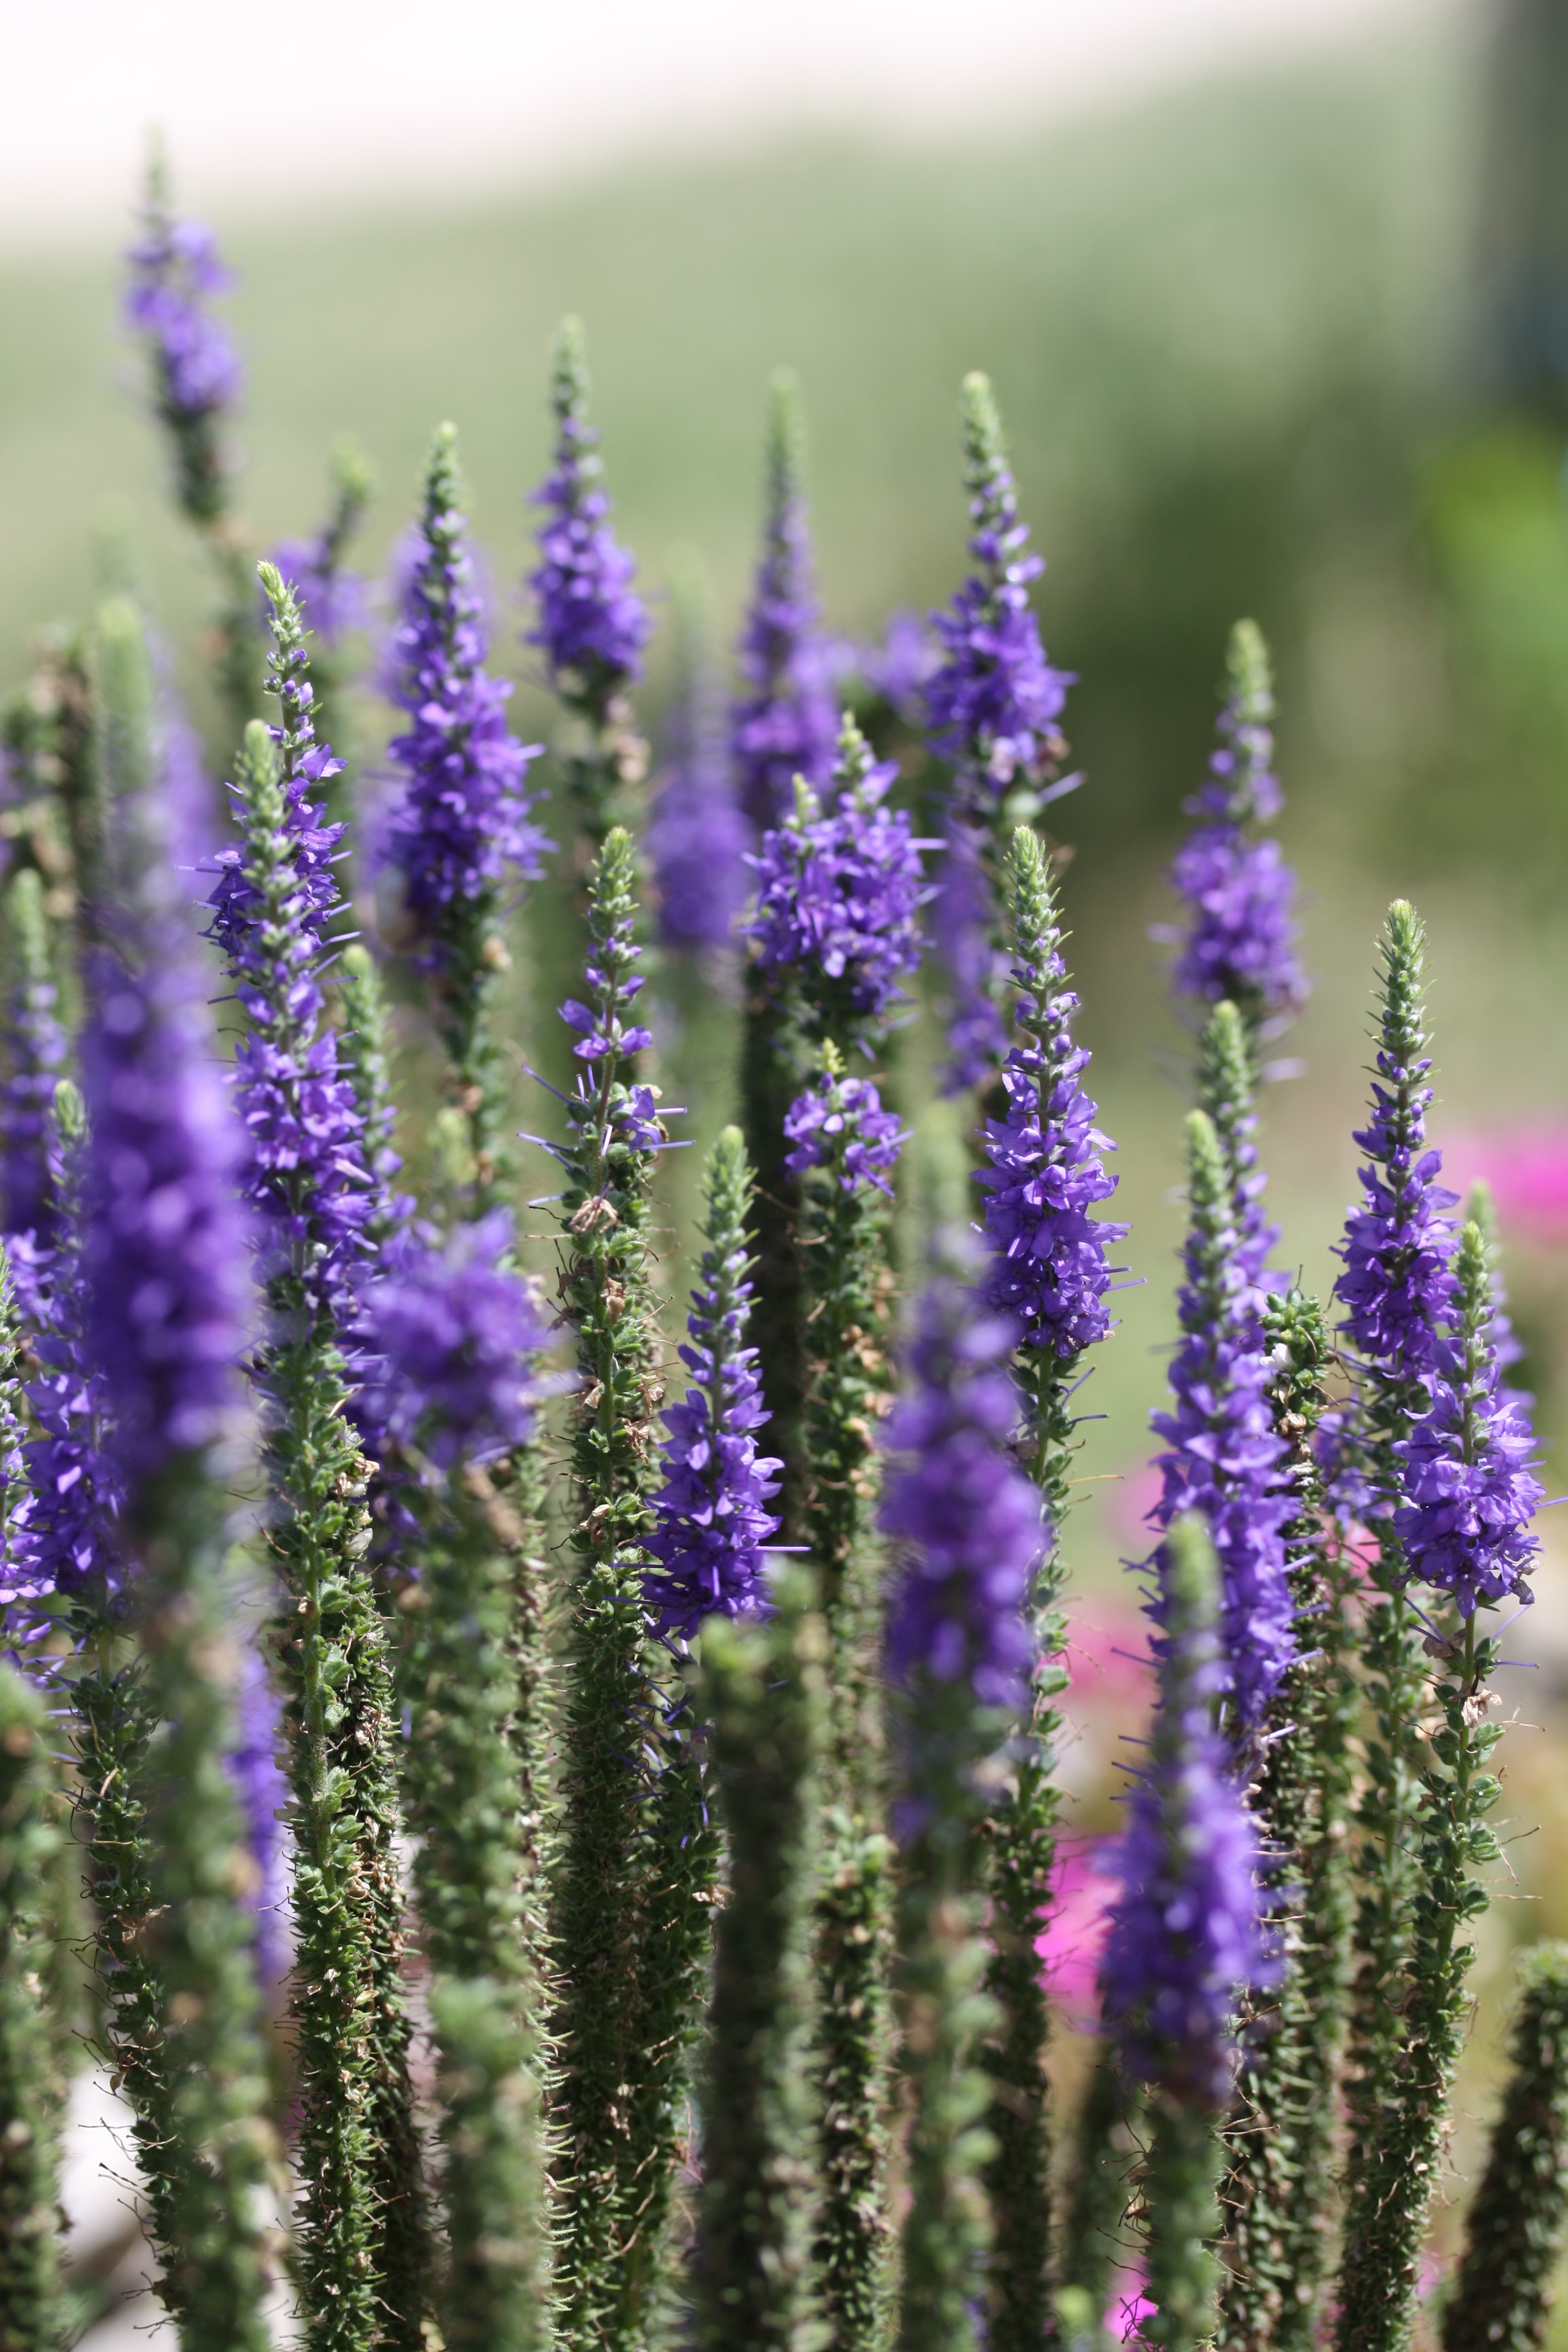
grass, plant, meadow, flower, herb, macro, botany, flora, lavender, wildflower, violet, flowering plant, annual plant, grass family, land plant, english lavender, french lavender, hyssopus